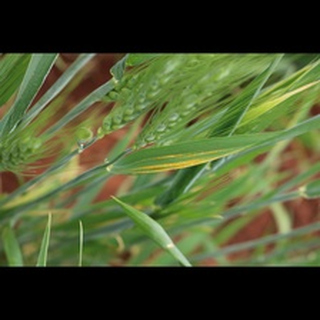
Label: wheat_brown_rust